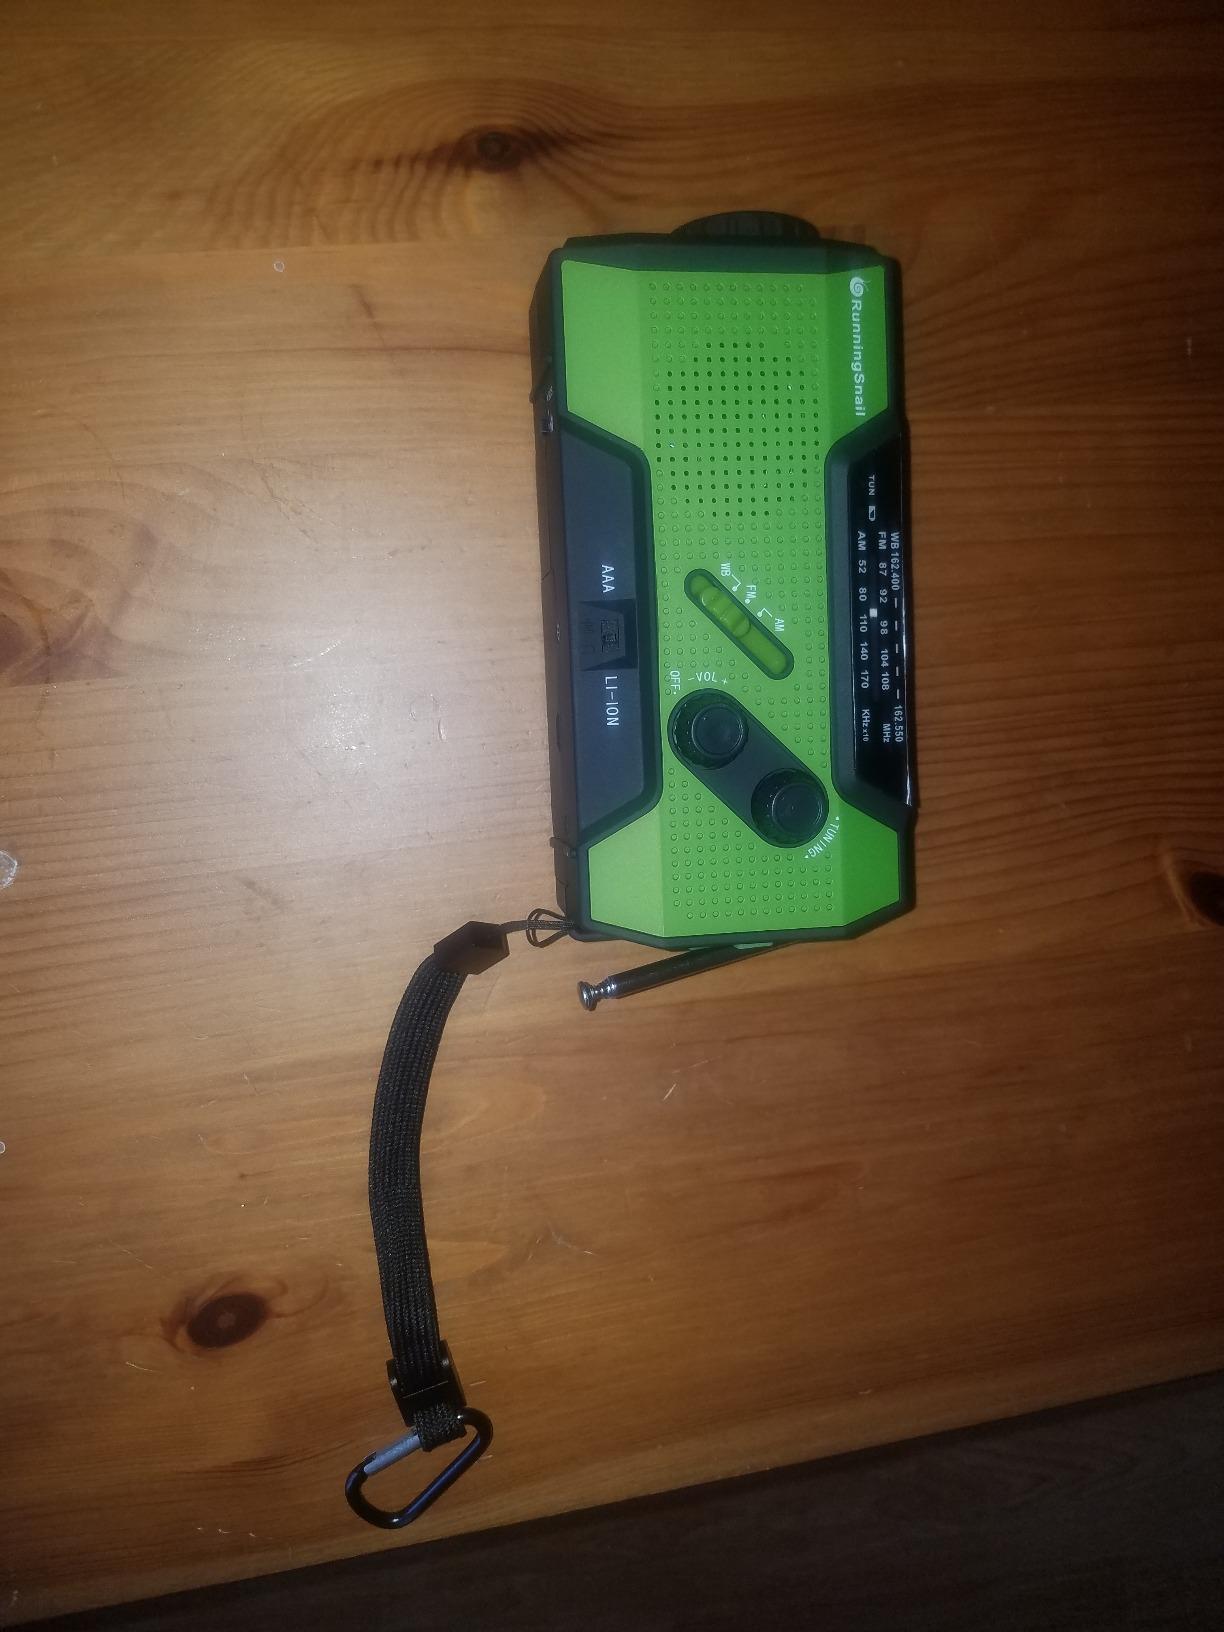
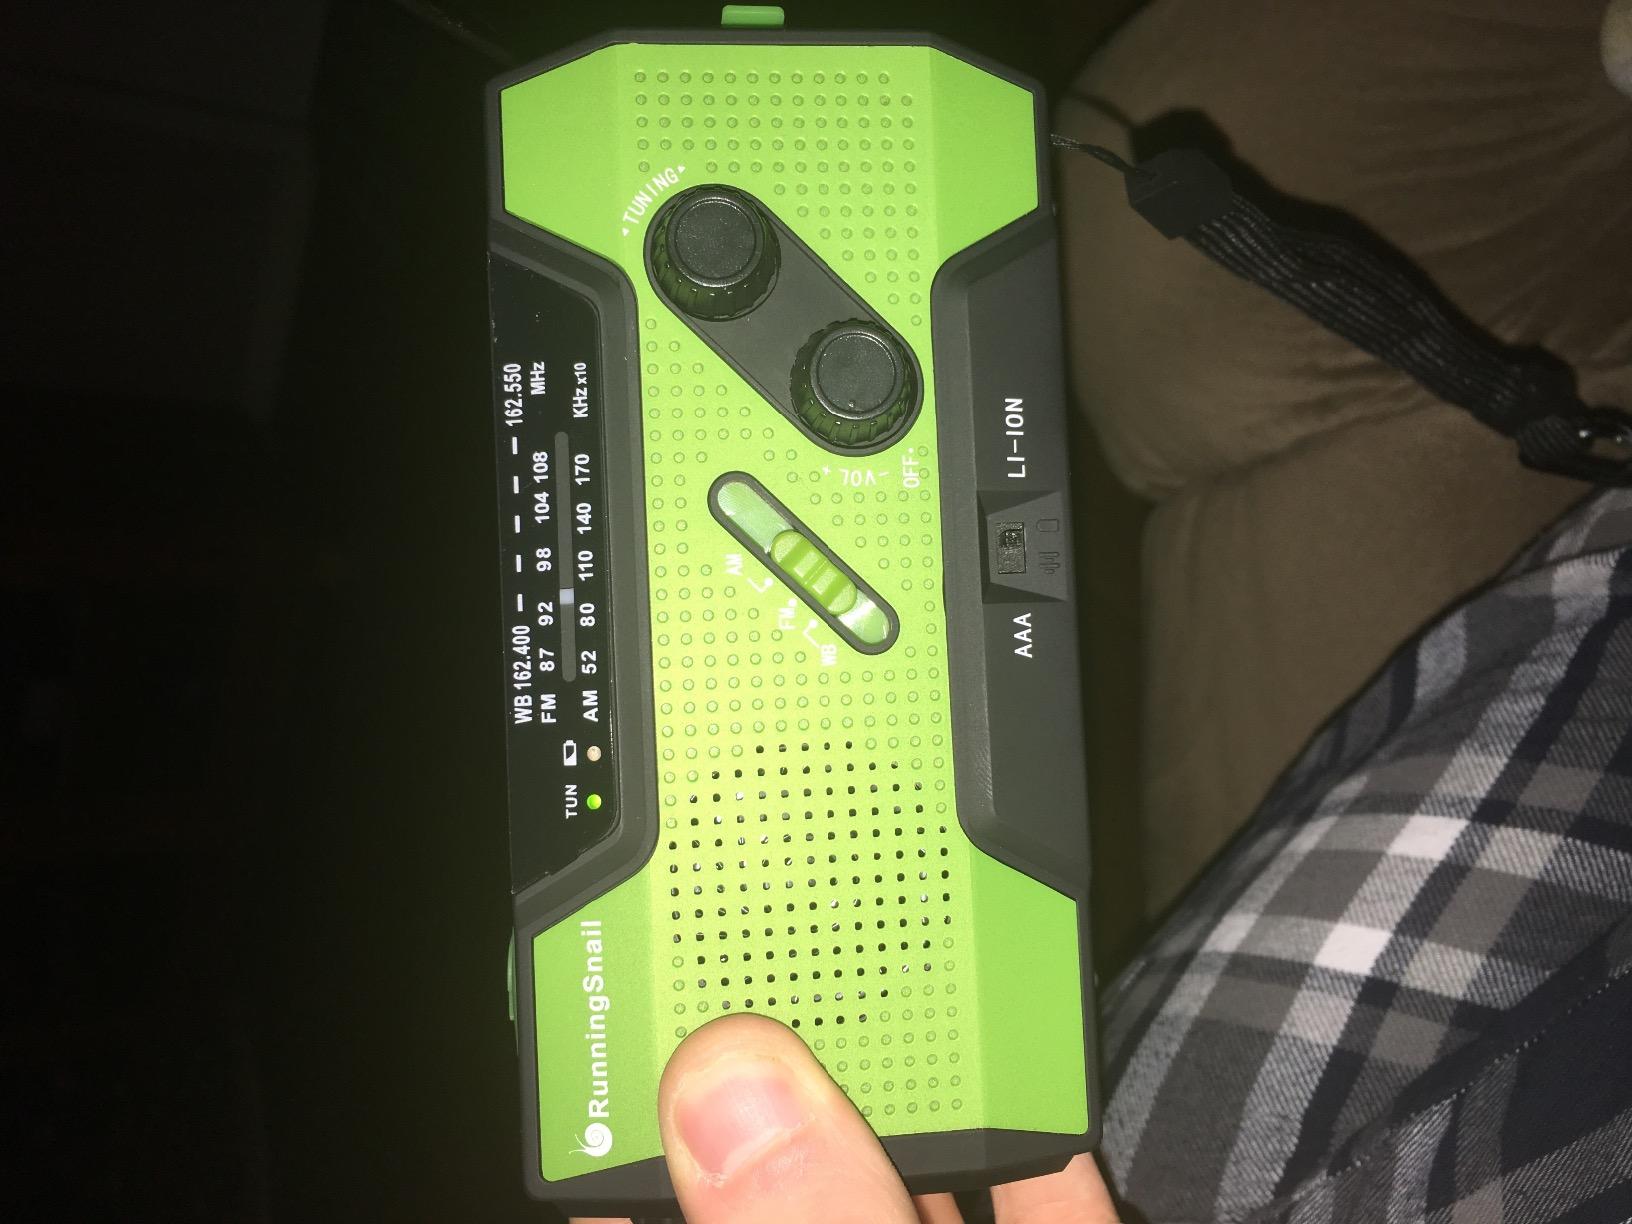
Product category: radio
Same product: yes